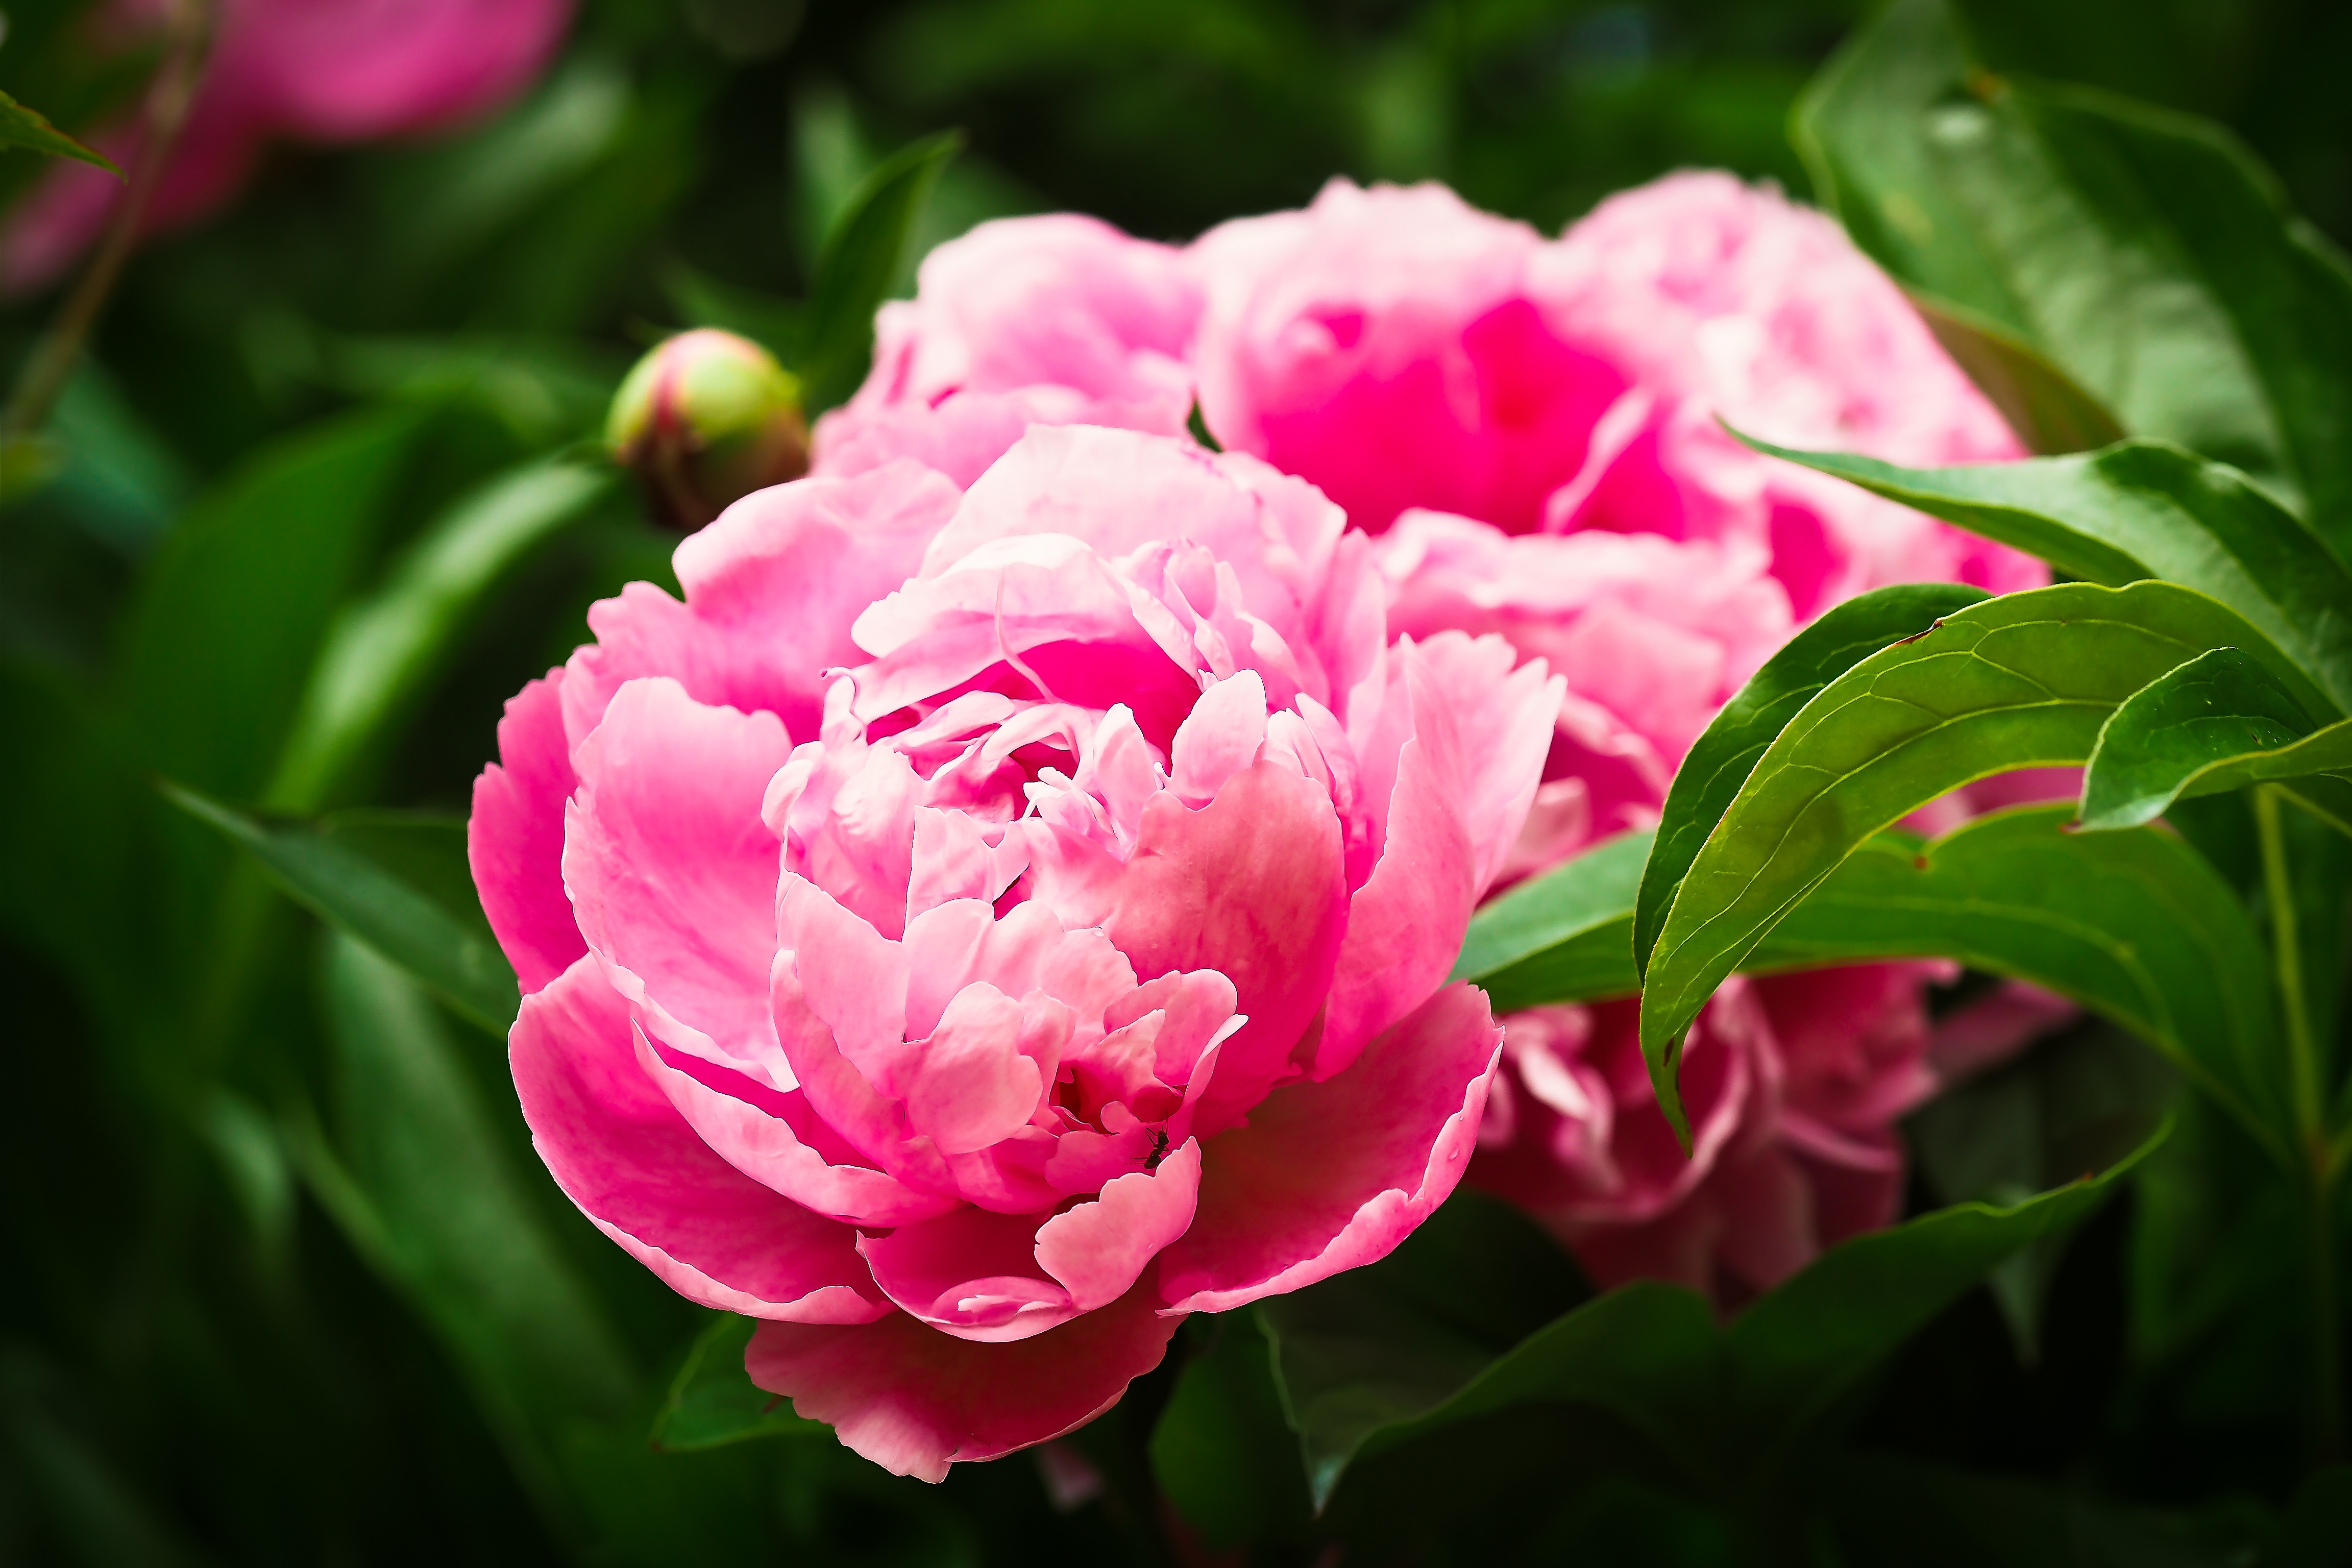
nature, blossom, plant, flower, petal, bloom, summer, rose, spring, red, macro, colorful, garden, pink, close, flora, sun flower, pink rose, peony, fragrance, macro photography, flowering plant, land plant, rosa centifolia